Anselm Franz von Schönborn-Heusenstamm

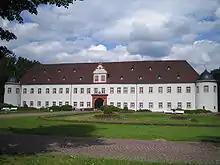
, built in 1661 for Baron Philipp Erwein von Schönborn

As his father became increasingly wealthy, especially in the Aschaffenburg area, he gave up his previous residence in Schönborn Castle in Heusenstamm, which had been built by his father, Baron Philipp Erwein von Schönborn, in favor of Anselm Franz. Established as a German statelet in 1717, the County of Schönborn-Heusenstamm was a partition of Schönborn, in the south of modern Hesse, Germany.